Spanish conquest of the Aztec Empire

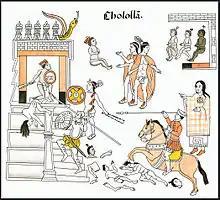
The massacre of Cholula. Lienzo de Tlaxcala

In 1517, Cuban governor Diego Velázquez commissioned a fleet of three ships under the command of Hernández de Córdoba to sail west and explore the Yucatán peninsula. Córdoba reached the coast of Yucatán. The Mayans at Cape Catoche invited the Spanish to land, and the conquistadors read the Requirement of 1513 to them, which offered the natives the protection of the King of Spain, if they would submit to him. Córdoba took two prisoners, who adopted the baptized names of Melchor and Julián and became interpreters. Later, the two prisoners, being misled or misinterpreting the language gave information to the Spanish conquistadors that there was plenty of gold up for grabs. On the western side of the Yucatán Peninsula, the Spanish were attacked at night by Maya chief Mochcouoh, a battle in which 50 men were killed. Córdoba was mortally wounded and only a remnant of his crew returned to Cuba.